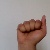
The image shows a hand gesture representing the letter 'A' in Indian Sign Language.